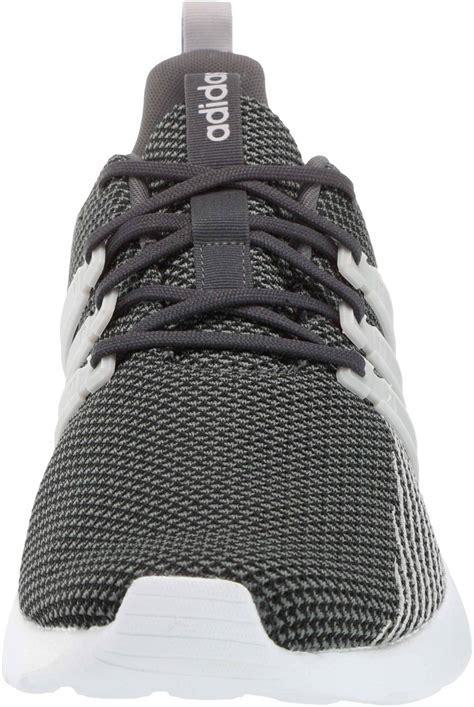
Brand: Adidas
Model: Questar Flow